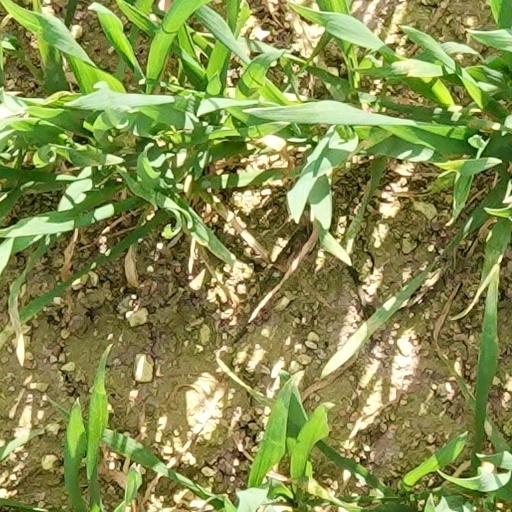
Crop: wheat